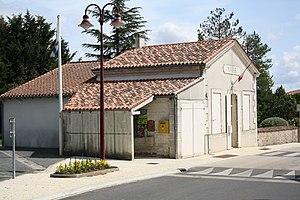
Marie de Taillant (Charente-Maritime, France).
Taillant est une commune du sud-ouest de la France, située dans le département de la Charente-Maritime.